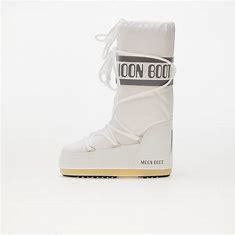
Brand: Moon
Model: Boot Moon Icon Nylon